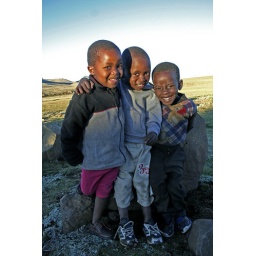
3 Freindly Kids horse riding on rocks in Lesotho